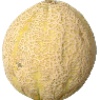
Label: Cantaloupe 2